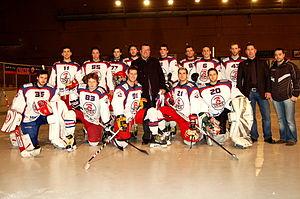
Remise de la vareuse officielle des Bulldogs de Liège à son Président d'Honneur Monsieur Willy Demeyer, bourgmestre de Liège.
À Liège, le sport occupe une place importante puisque cette ville qui compte une population de 197 013 habitants est, comme dans le reste du pays, principalement rythmée par le football.